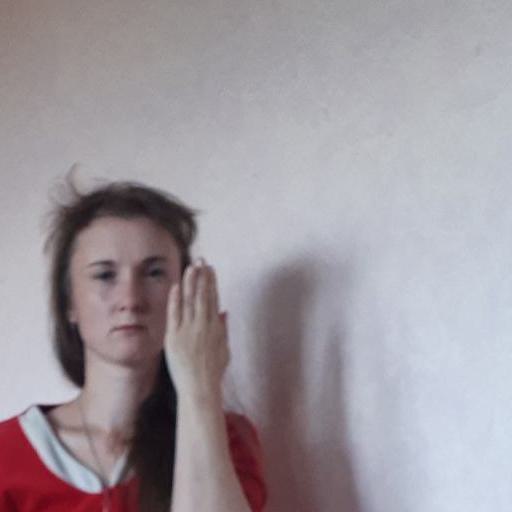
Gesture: stop_inverted